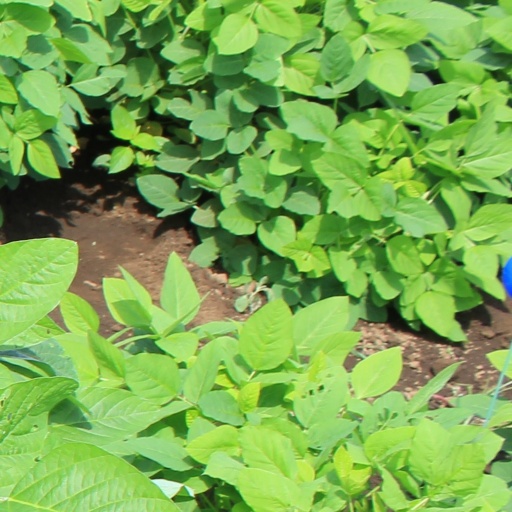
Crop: soybean